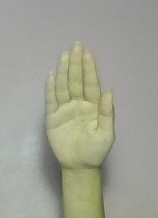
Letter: seen